Nelson Piquet

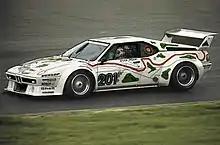
Piquet driving a BMW M1 sports car at the Nürburgring in 1980.

This was followed by the final win of his F1 career at Montreal in – again at the expense of longtime rival Mansell, whose Williams-Renault stalled past the old pits on the last lap while leading. In late 1991, Piquet's teammate Roberto Moreno was replaced by Michael Schumacher, who remained for the rest of the season. He had talked to the Ligier and Ferrari teams about securing a drive, but Piquet then announced his retirement from Formula One in January 1992 to concentrate on his business activities.